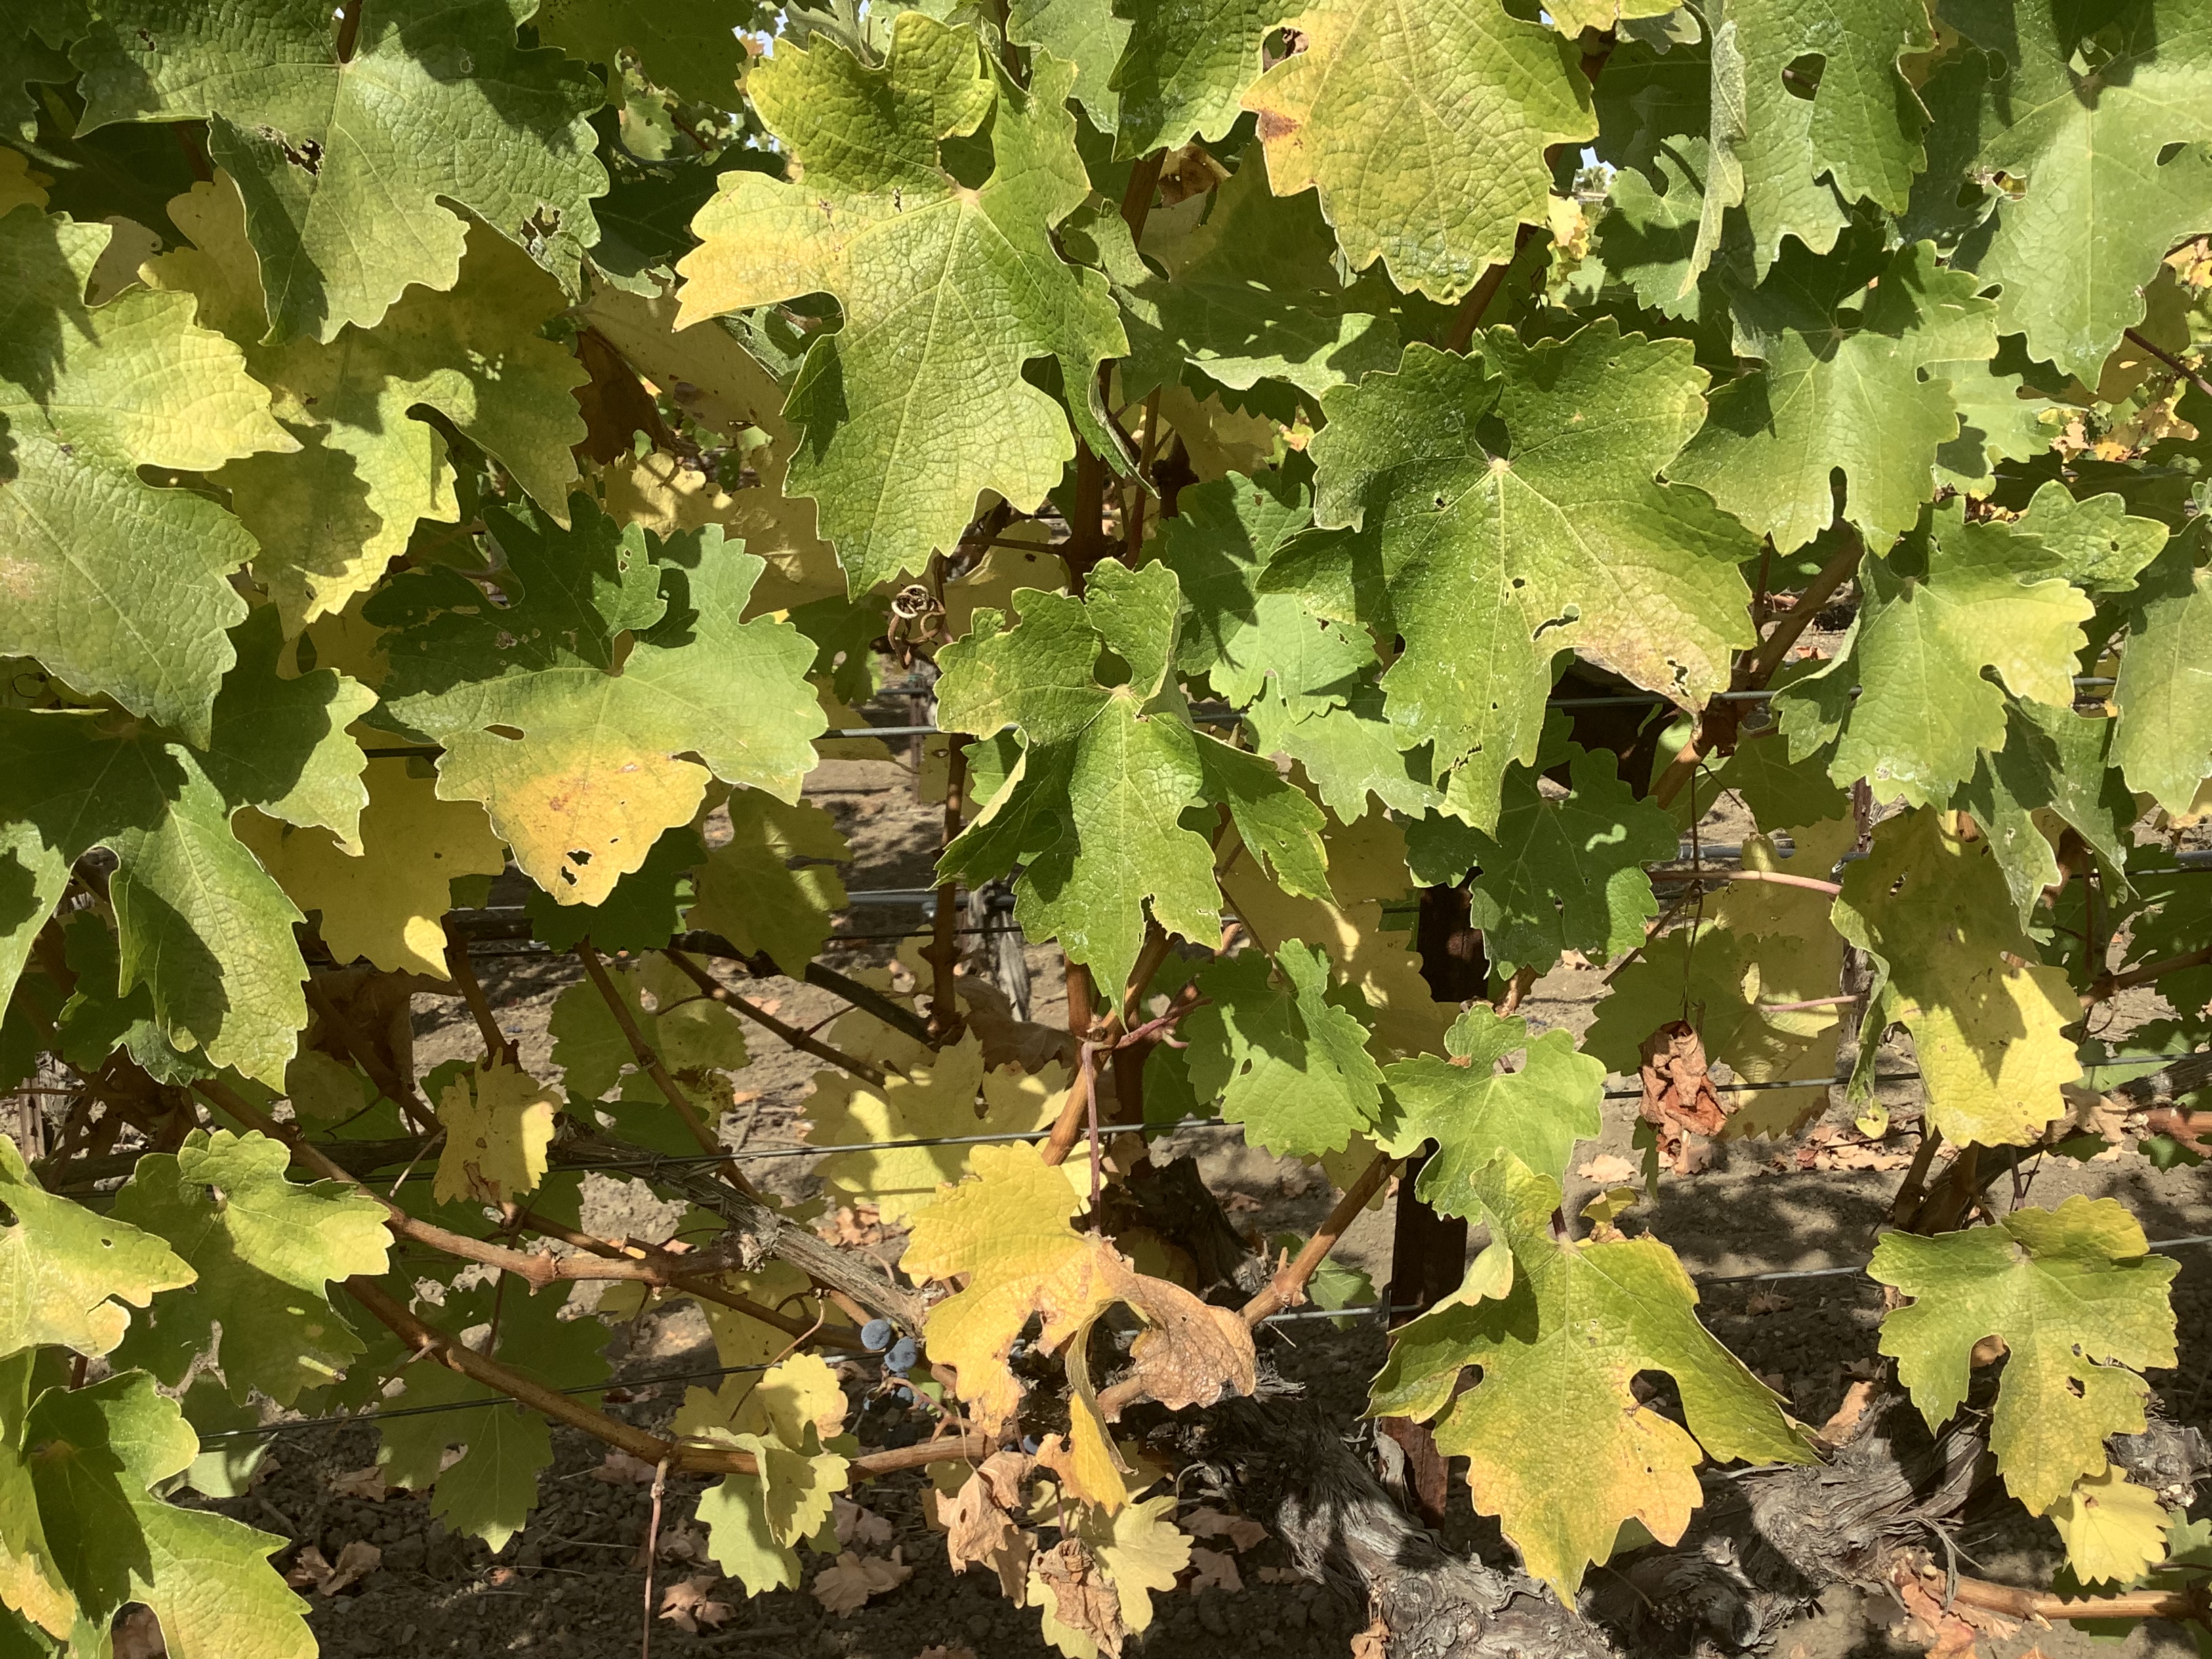
Label: No Virus